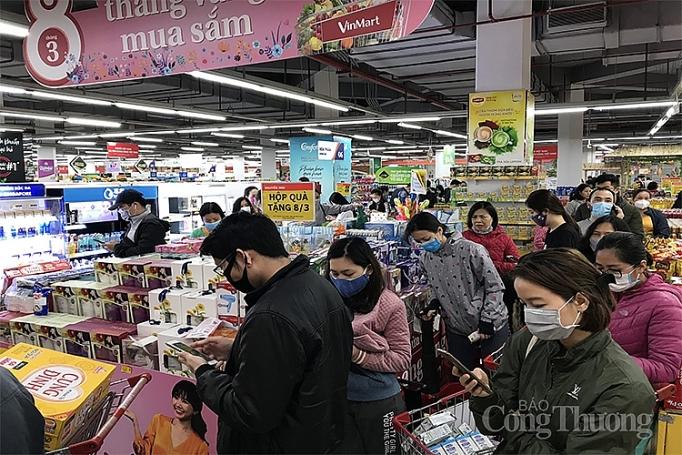
đây là khung cảnh xuất hiện bên trong một siêu thị